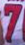
Number: 7